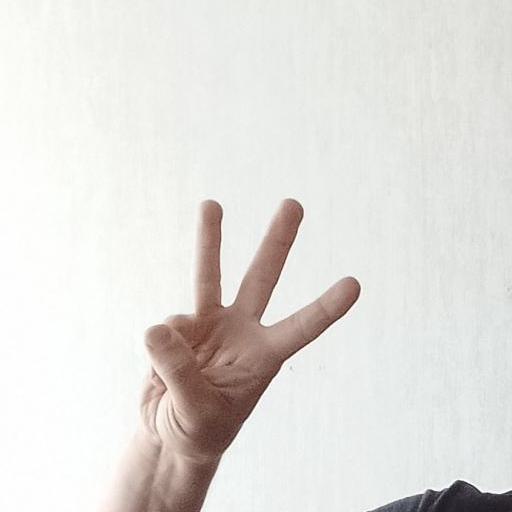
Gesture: three